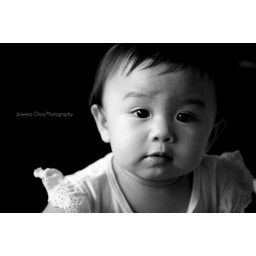
Converted to black and white in lightroom and sharpened her eyes a little bit in CS.